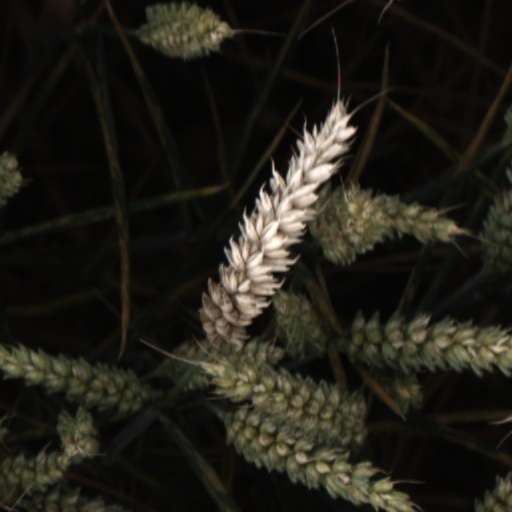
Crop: wheat